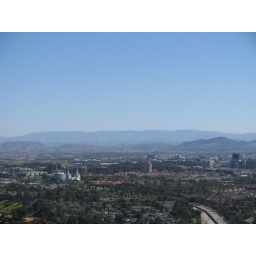
I-5 north, La Jolla, Morman Tabernacle is the white building in left-center foreground.